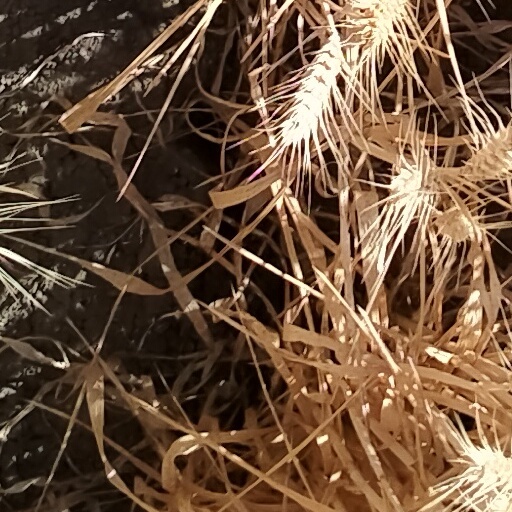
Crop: wheat